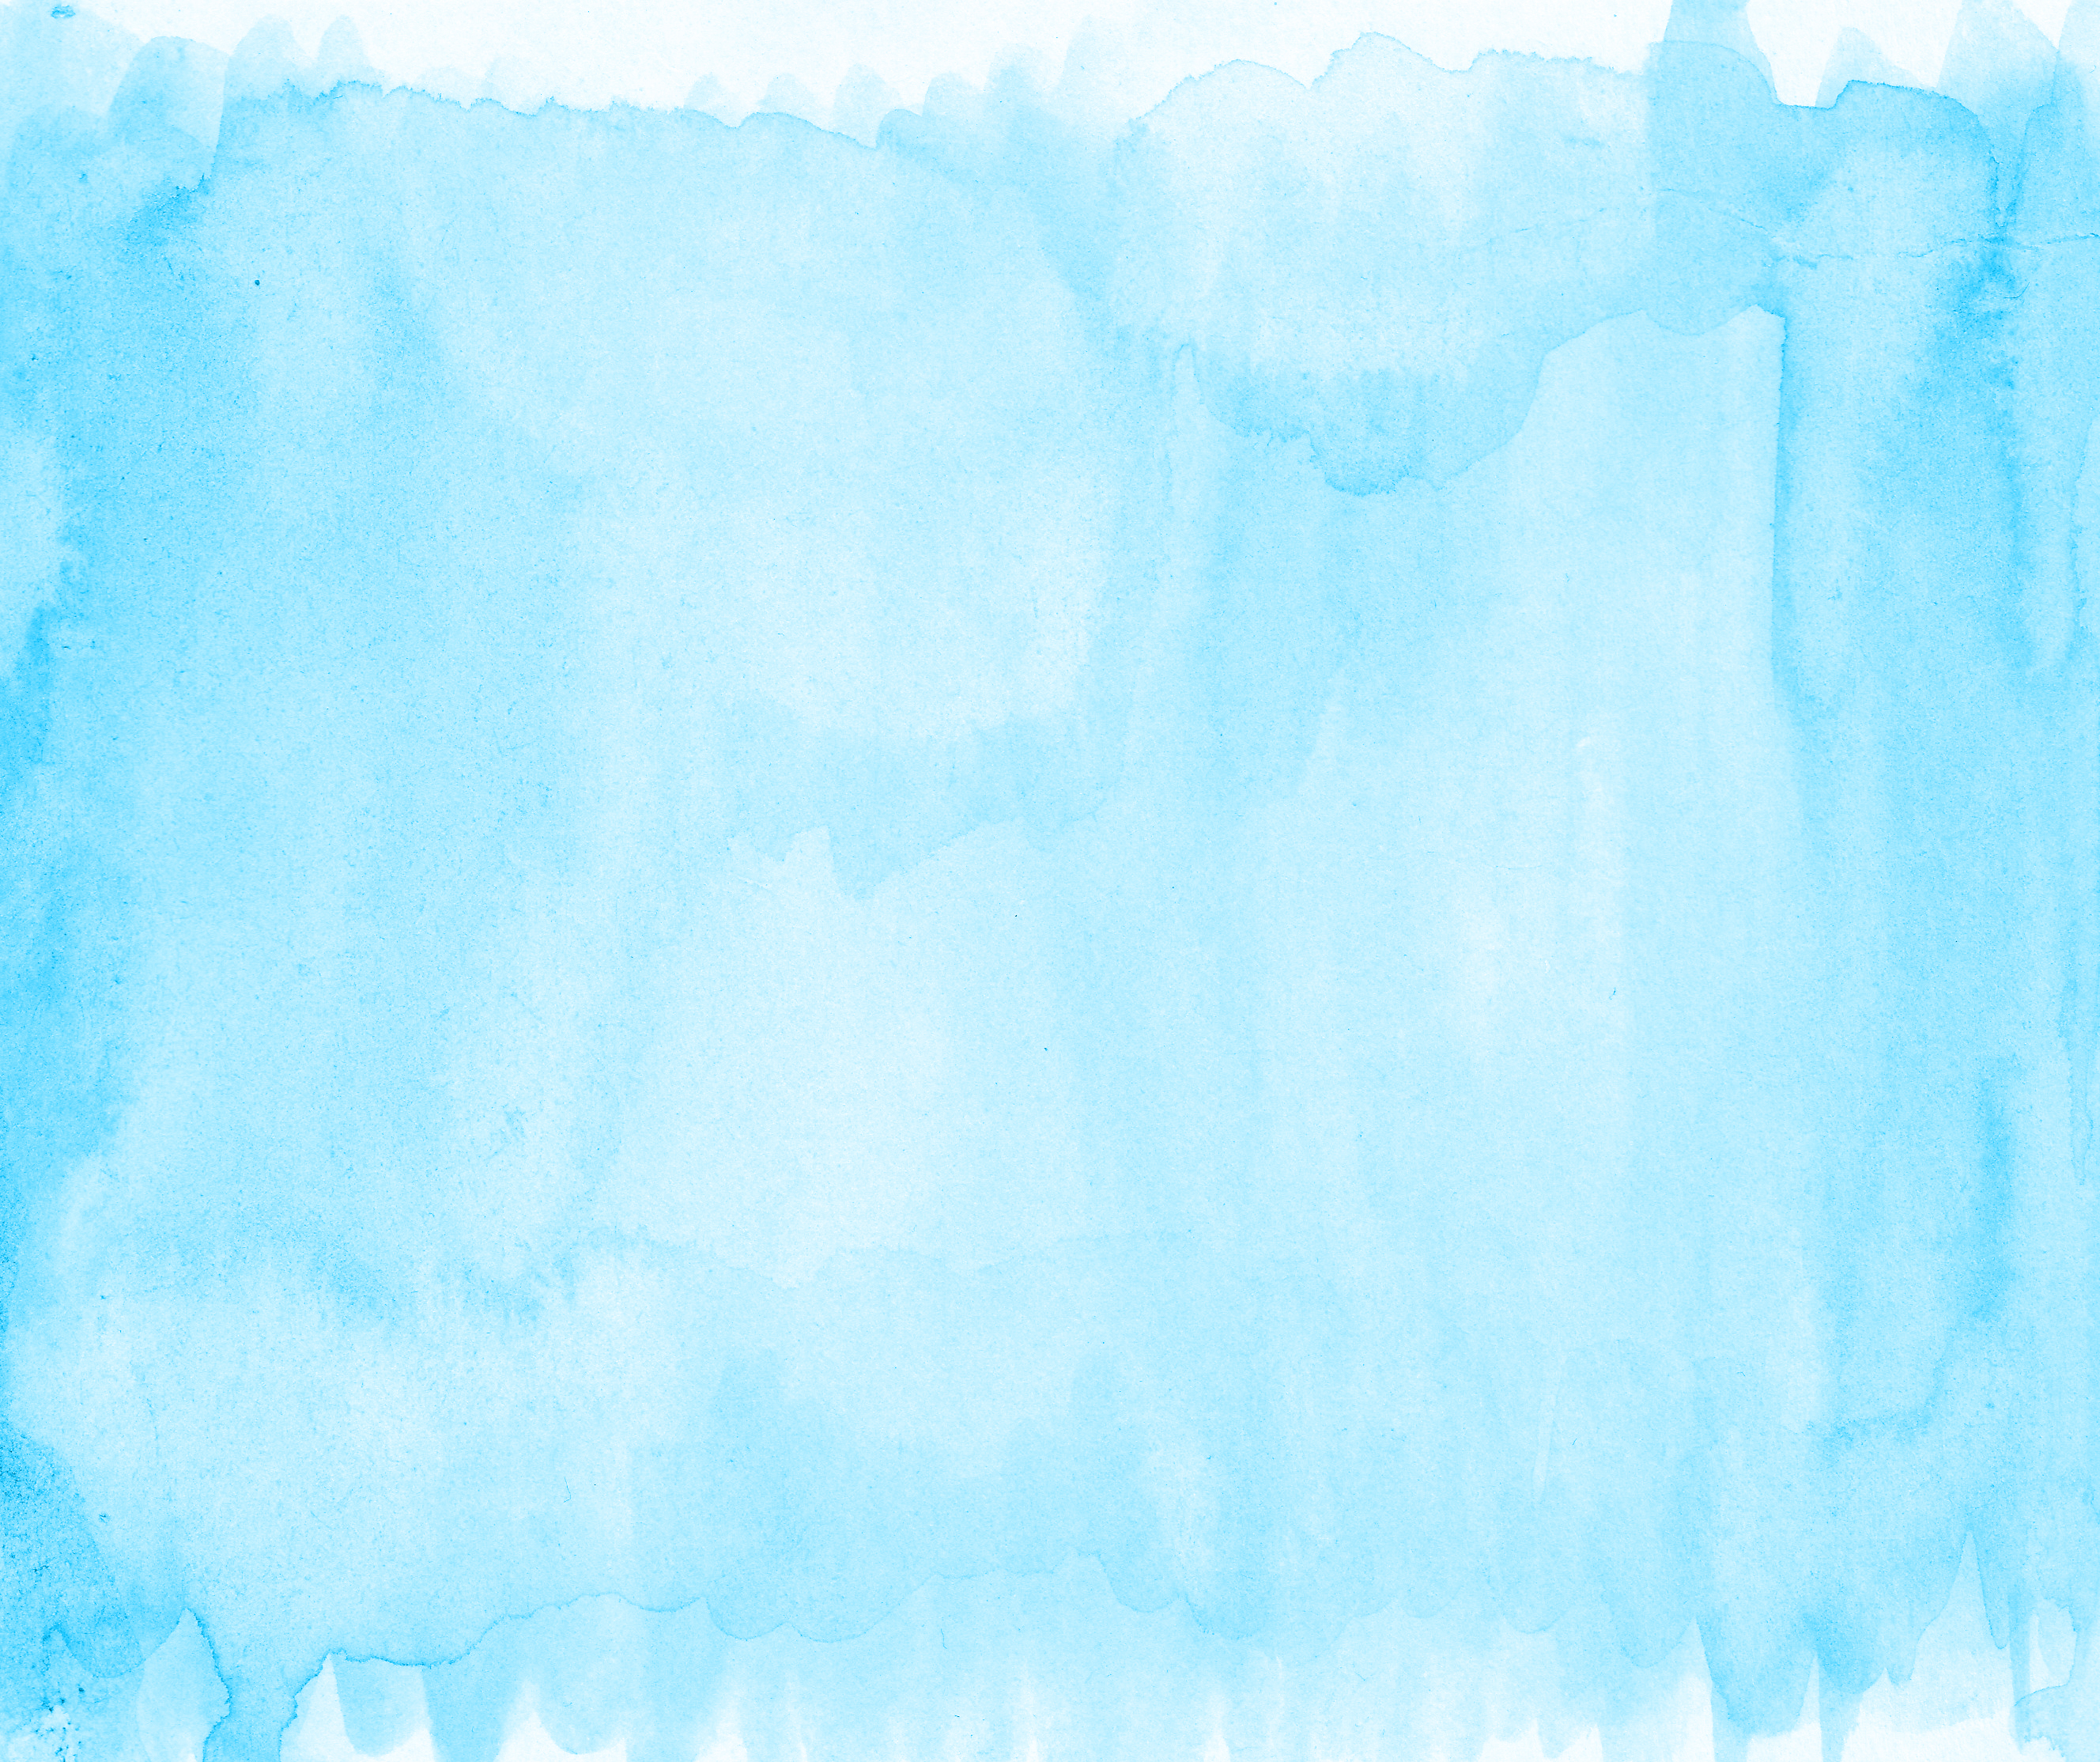
graphic, grunge, heaven, label, wet, acrylic, brush, wallpaper, abstract, air, art, business, element, illustration, light, paper, worn, aqua, blot, conservation, drawing, image, surface, watercolour, aquarelle, blank, color image, material, striped, blue, pattern, watercolor painting, surface level, backgrounds, horizontal, japan, no people, paint, textured, copy space, photography, plain, watercolor background, Art paint, painting, freezing, cumulus, ice cap, electric blue, winter, polar ice cap, watercolor paint, glacial landform, water, visual arts, landscape, ocean, magenta, glacier, melting, rectangle, wave, natural landscape, acrylic paint, wind wave